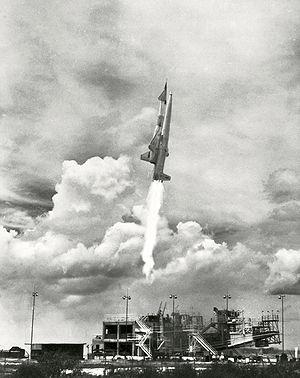
La base de lancement de Cap Canaveral, est la principale base de lancement de lanceurs américains. Cet établissement de l'United States Air Force est situé sur le cap Canaveral, dans l'état de Floride, face à l'océan Atlantique. Elle est créée en 1950 pour réaliser les essais de fusée à longue portée en toute sécurité. Par la suite, il est utilisé pour tester des missiles balistiques et des missiles de croisière.
Le SM-64 Navaho est un missile de croisière supersonique intercontinental développé par North American Aviation entre 1946 et 1958. Il combine un étage de fusée et un étage propulsé par un statoréacteur volant à une vitesse un peu inférieure à Mach 3. Le programme, très ambitieux et très coûteux, a été annulé en 1957 avant d'être parvenu au stade opérationnel : le concept de missile de croisière supersonique sur lequel reposait le Navaho était beaucoup moins efficace que celui des missiles balistiques intercontinentaux qui s'étaient développés en parallèle au cours des années 1950. Le programme Navaho a néanmoins permis de mettre au point des techniques avancées dans le domaine des moteurs-fusées et du guidage inertiel qui ont été utilisées avec profit par les missiles et les lanceurs développés par la suite.